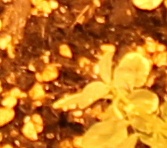
Label: Lentil